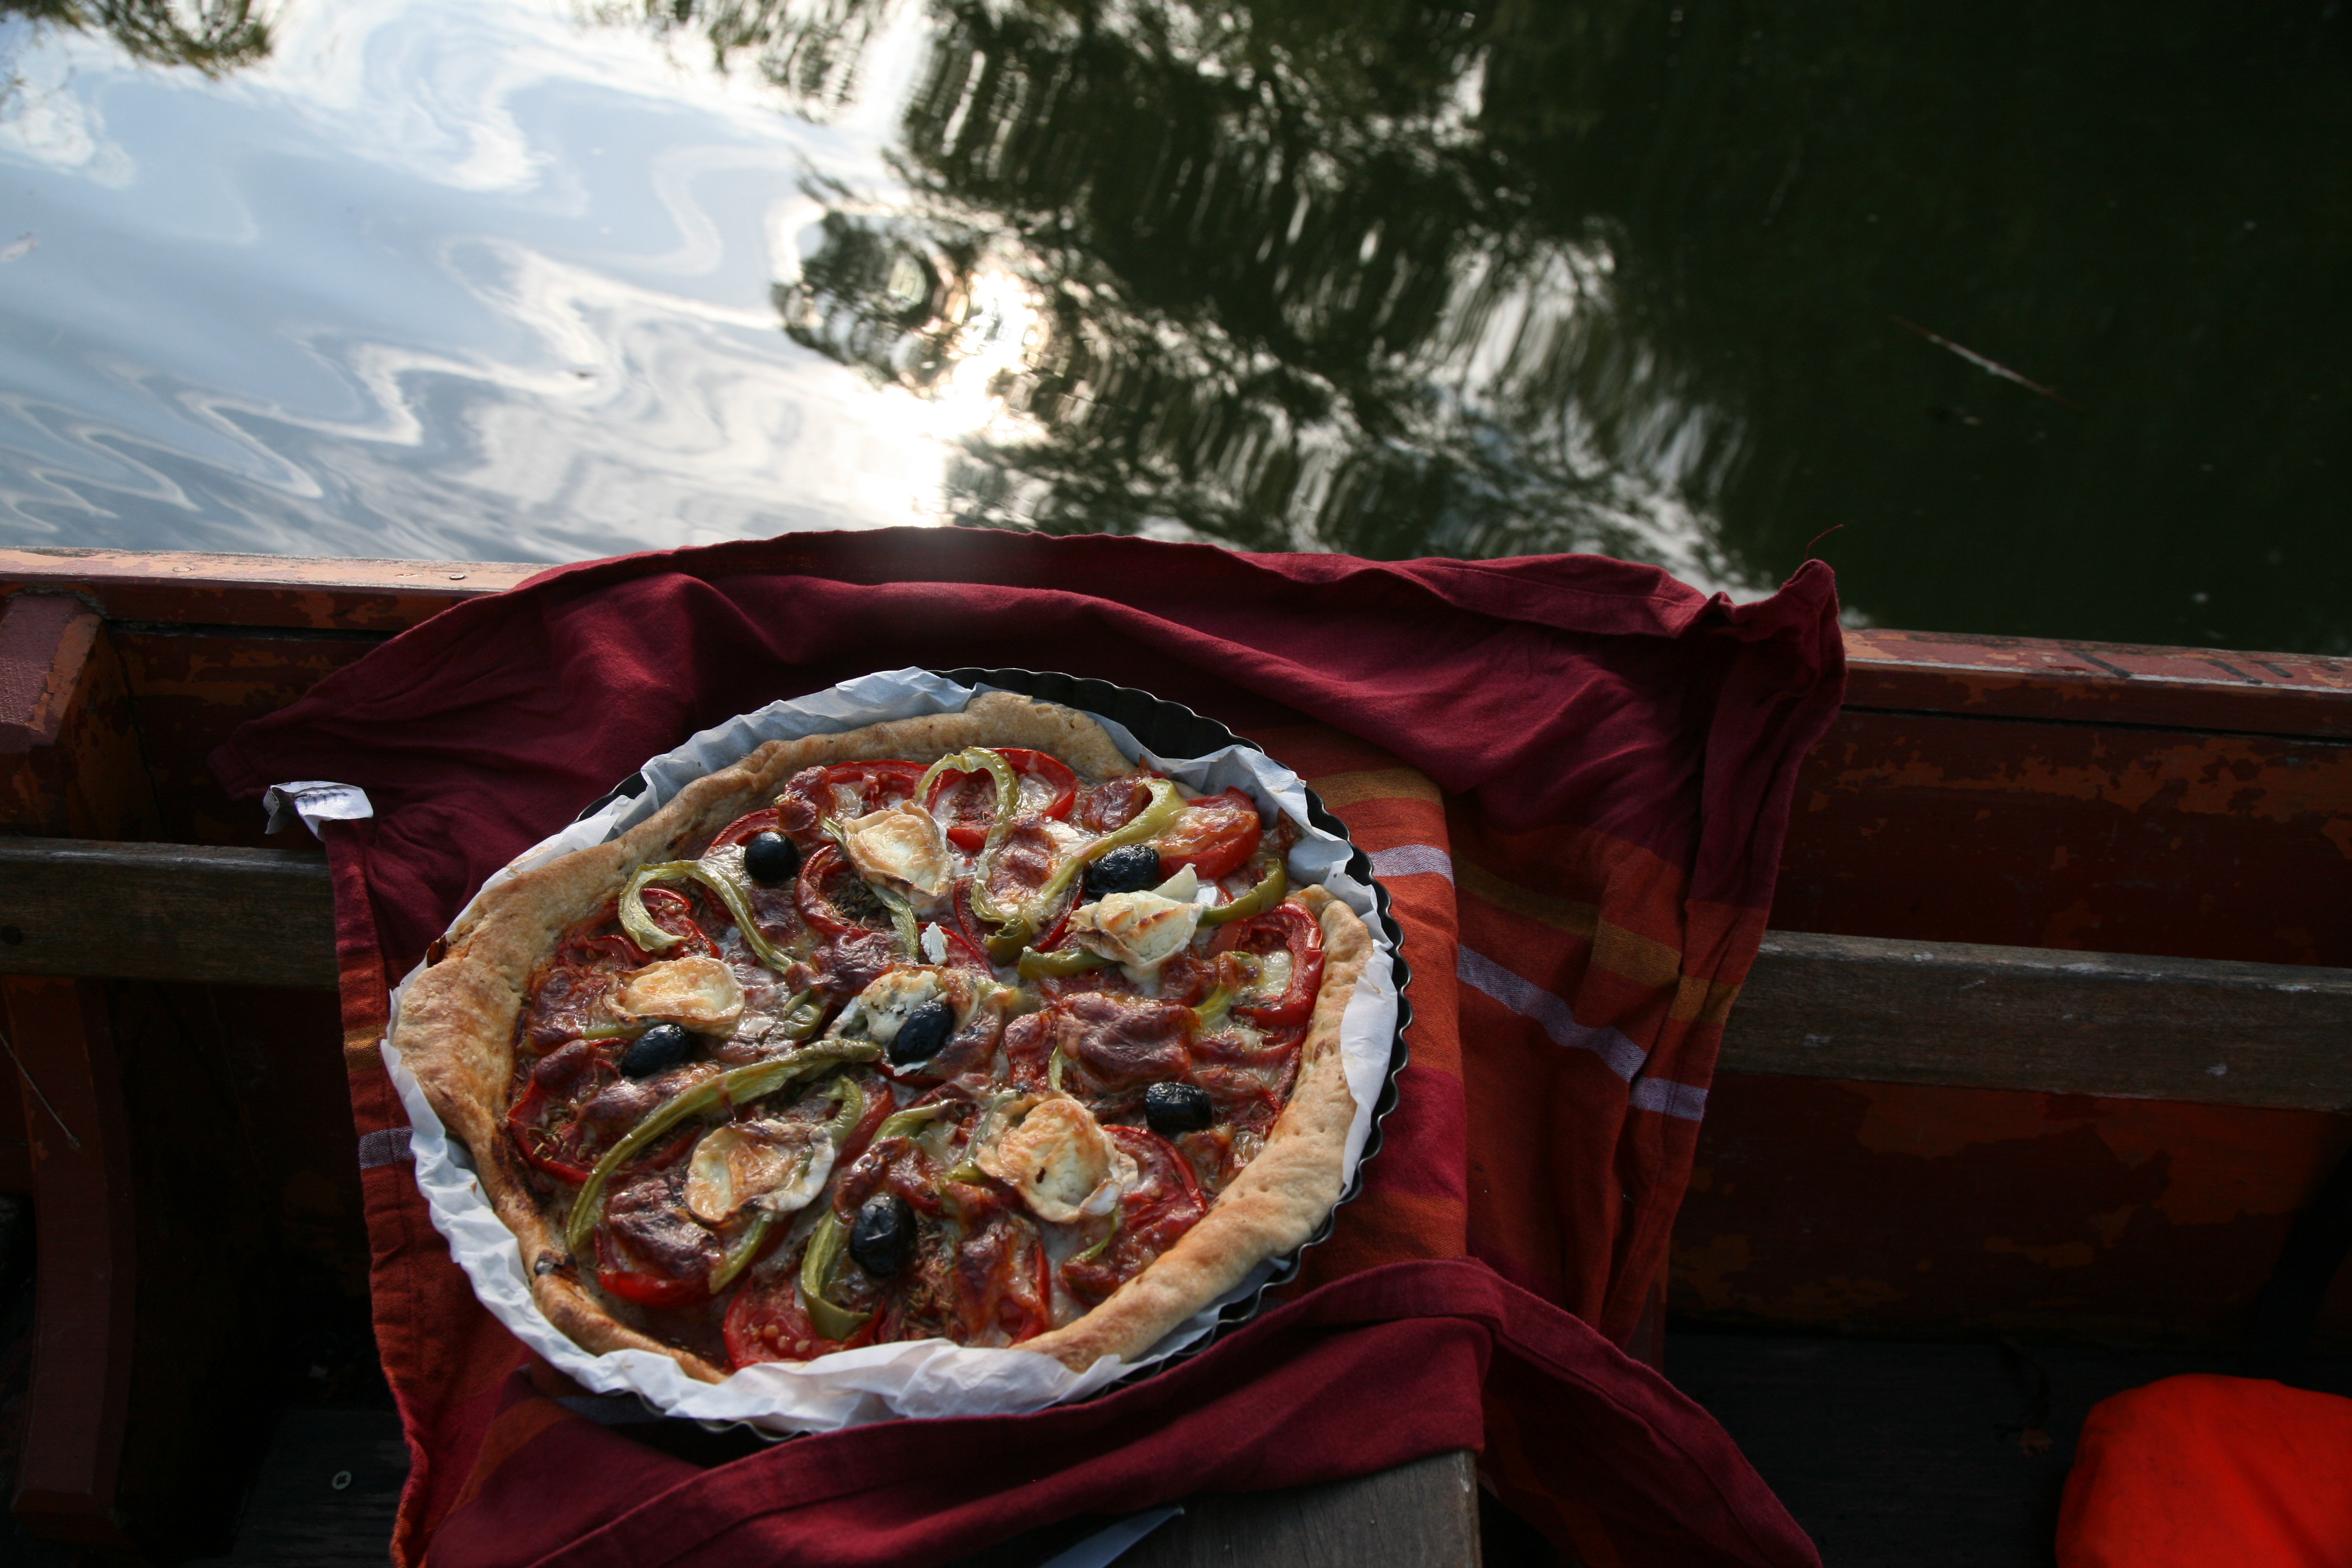
nature, marsh, restaurant, bark, france, dish, meal, food, cuisine, pie, pizza, marais, barque, somme, picardie, amiens, rinde, sumpf, hortillonnage, hortillonnages, tarte, kuchen